Sam Koch

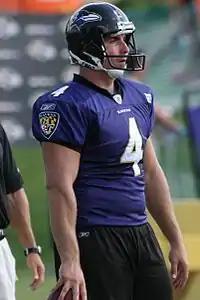
Koch at training camp in 2009

Koch was selected by the Baltimore Ravens in the sixth round (203rd overall) of the 2006 NFL draft. In his rookie season, he played in all 16 regular season games, punting 86 times for 3,695 yards and placing 30 of those inside the 20 which ranked fourth in the NFL. He made his NFL debut at the Tampa Bay Buccaneers on September 10.